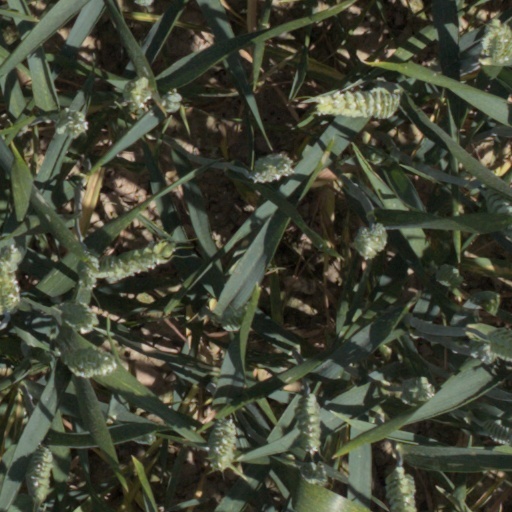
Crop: wheat